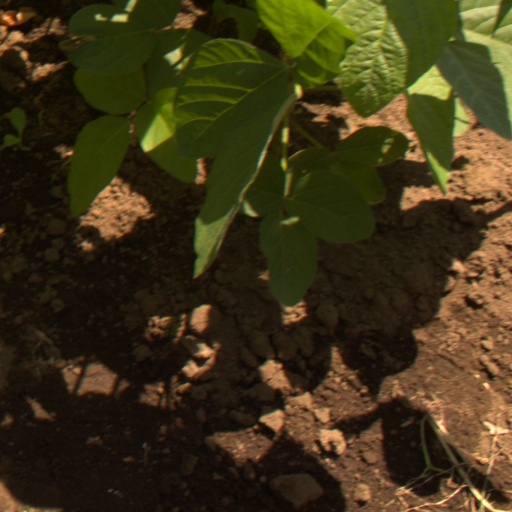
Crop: soybean